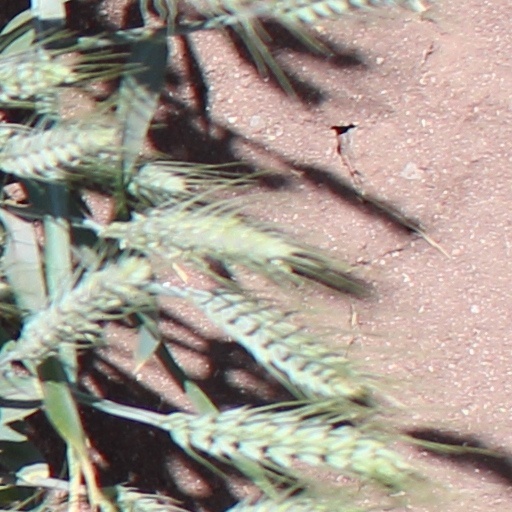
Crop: wheat